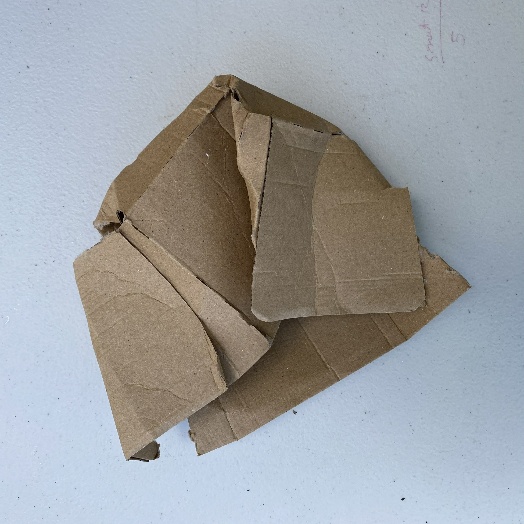
Label: Cardboard